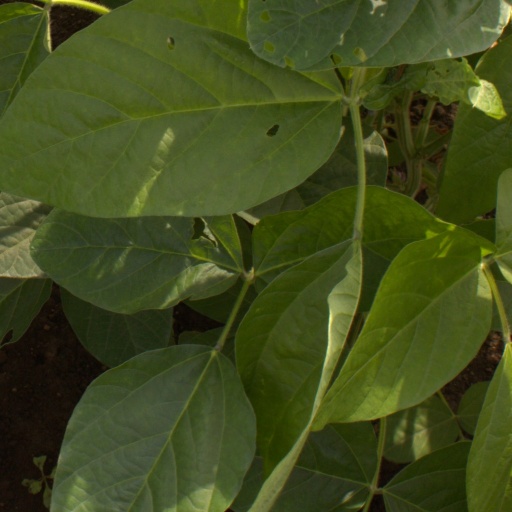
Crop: soybean